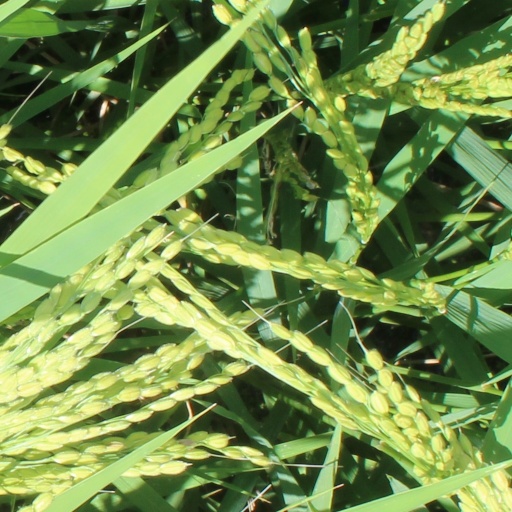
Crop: rice